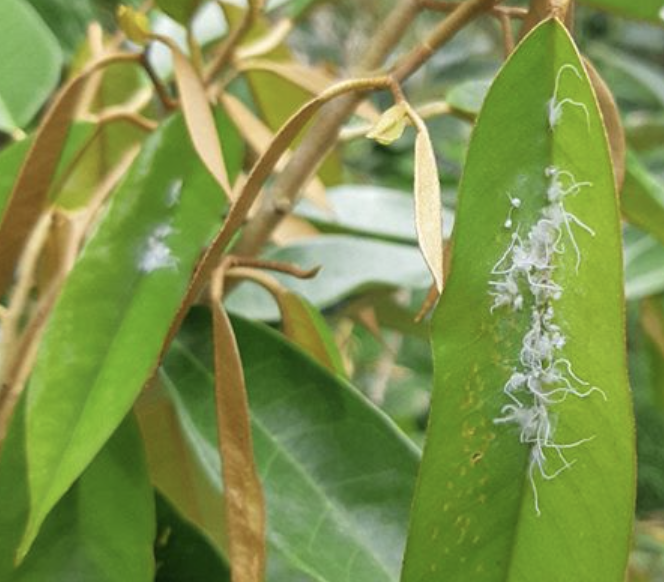
Label: mealybug_infestation